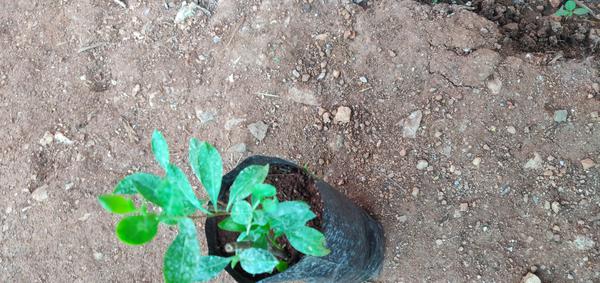
Plant: Henna